2020 Pacific Northwest floods

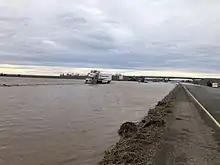
Vehicles stuck in floodwater on Interstate 84 near Echo, Oregon.

Washington governor Jay Inslee proclaimed a state of emergency for 20 counties throughout the state while Oregon governor Kate Brown did the same for Umatilla, Union, and Wallowa Counties. It was noted that the cost of road repairs in Washington alone was expected to reach $3 million. The Oregon Army National Guard was mobilized to rescue residents who were stuck on the slopes of the Blue Mountains above Milton-Freewater due to washed out roads, warning those who stayed behind that it may be several weeks before they would be able to get out otherwise.